The Simpsons Uncensored Family Album

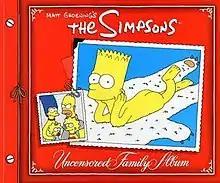
Cover art, referencing a 1972 "Cosmopolitan" centerfold with Burt Reynolds

The Simpsons Uncensored Family Album is a 1991 book, by Matt Groening, that mimics a family album that the Simpsons television family would have. It includes family trees of the Bouvier (Marge Simpson's ancestors) and Simpson families. "The Simpsons Uncensored Family Album" was published by Harper Paperbacks. Reviews of the book from critics have noted that fans of "The Simpsons" should enjoy it.